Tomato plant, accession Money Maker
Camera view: vertical (180 deg); turntable rotation: 90 degrees
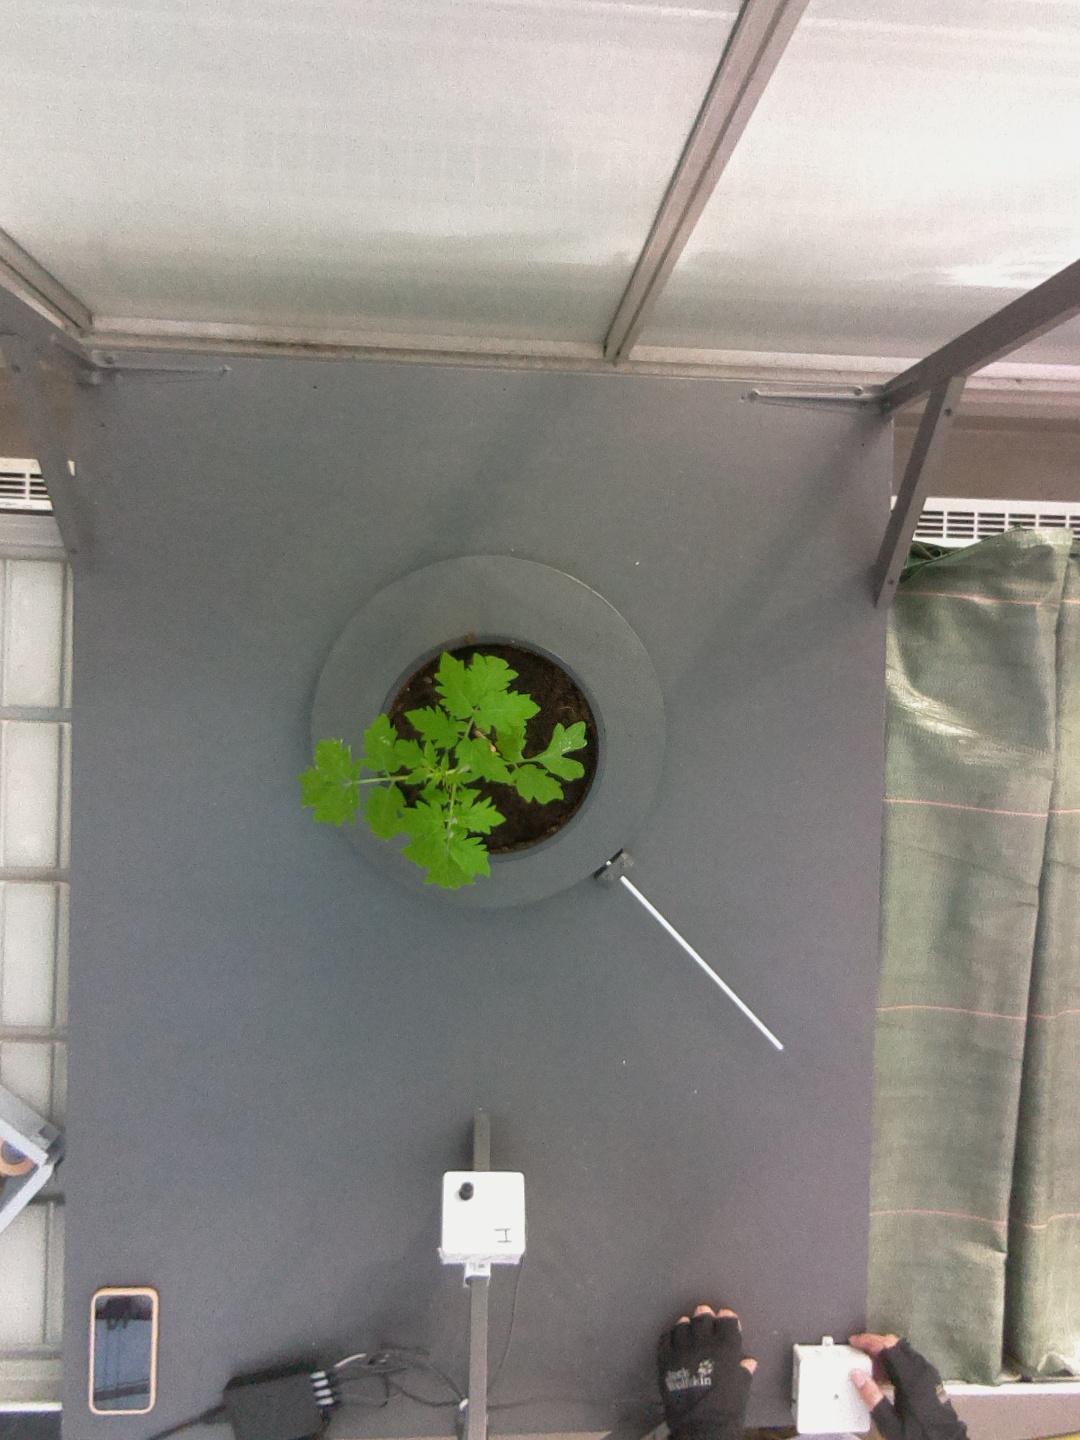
BBCH growth stage 13: 6 of true leaves visible